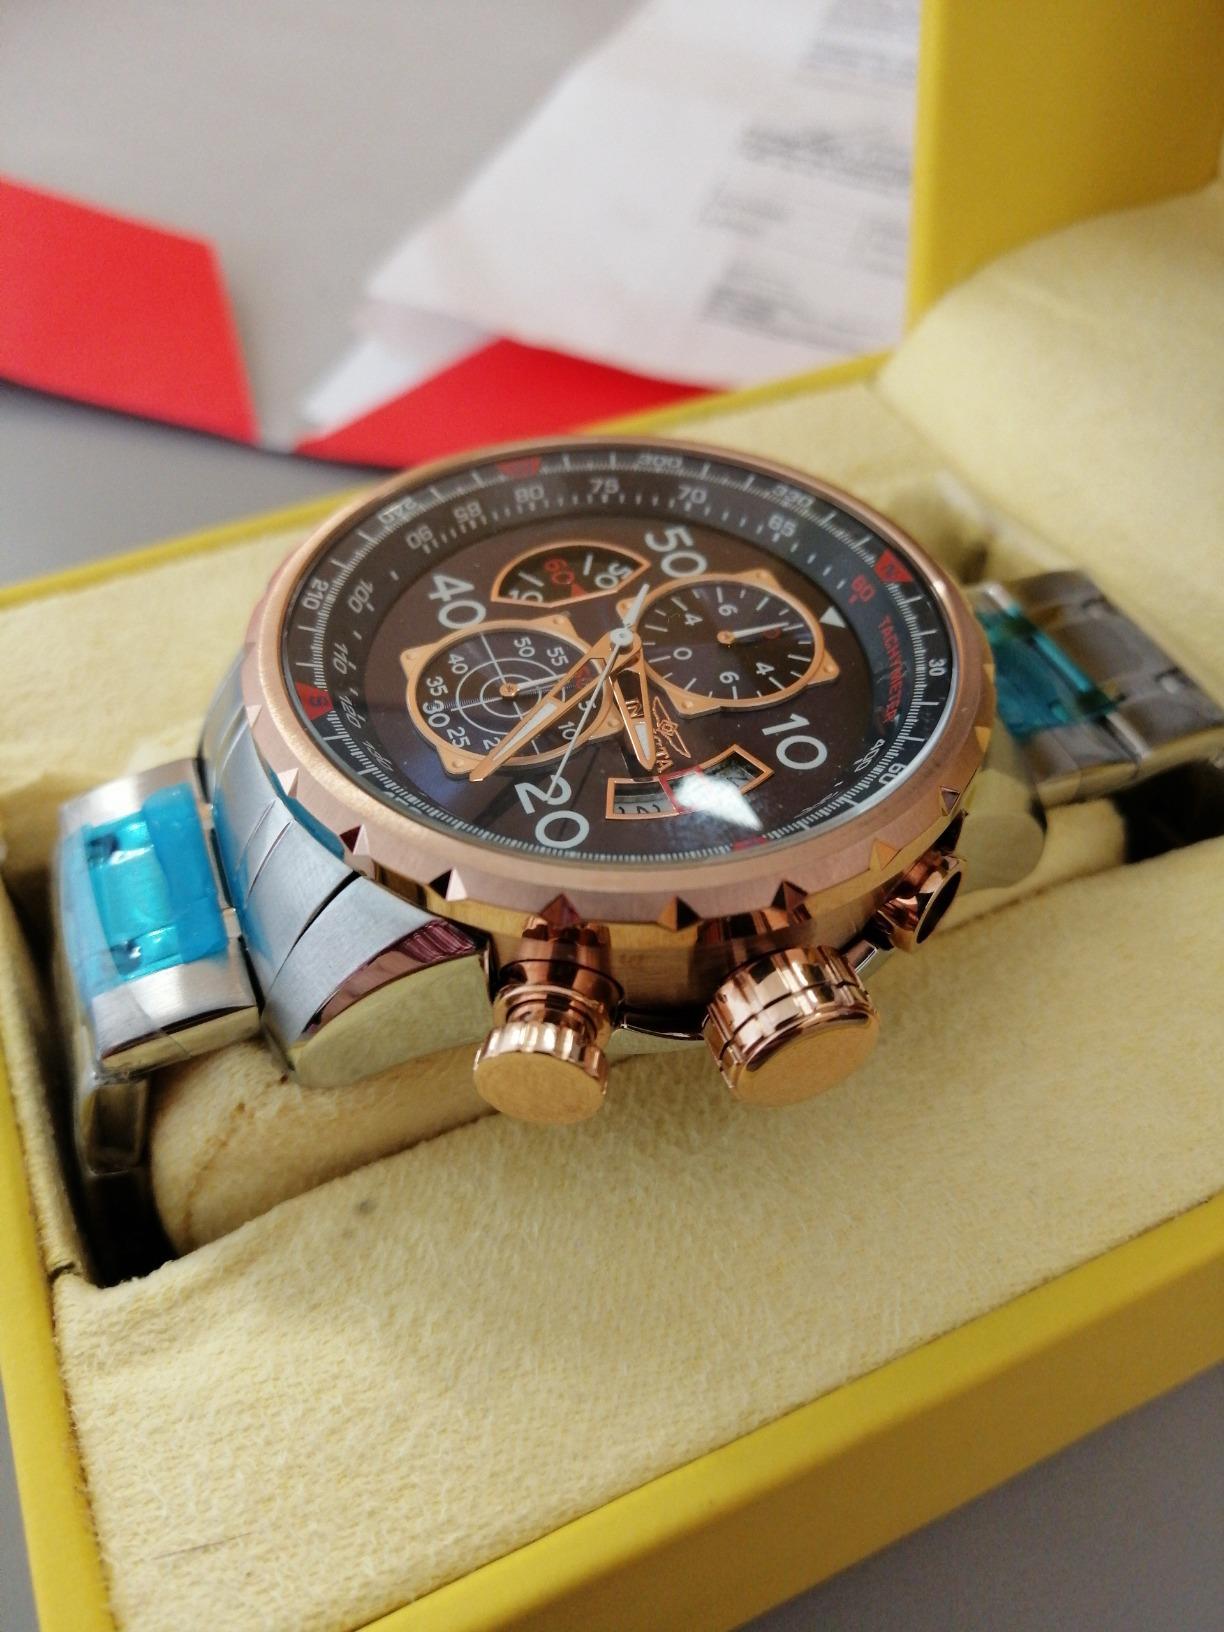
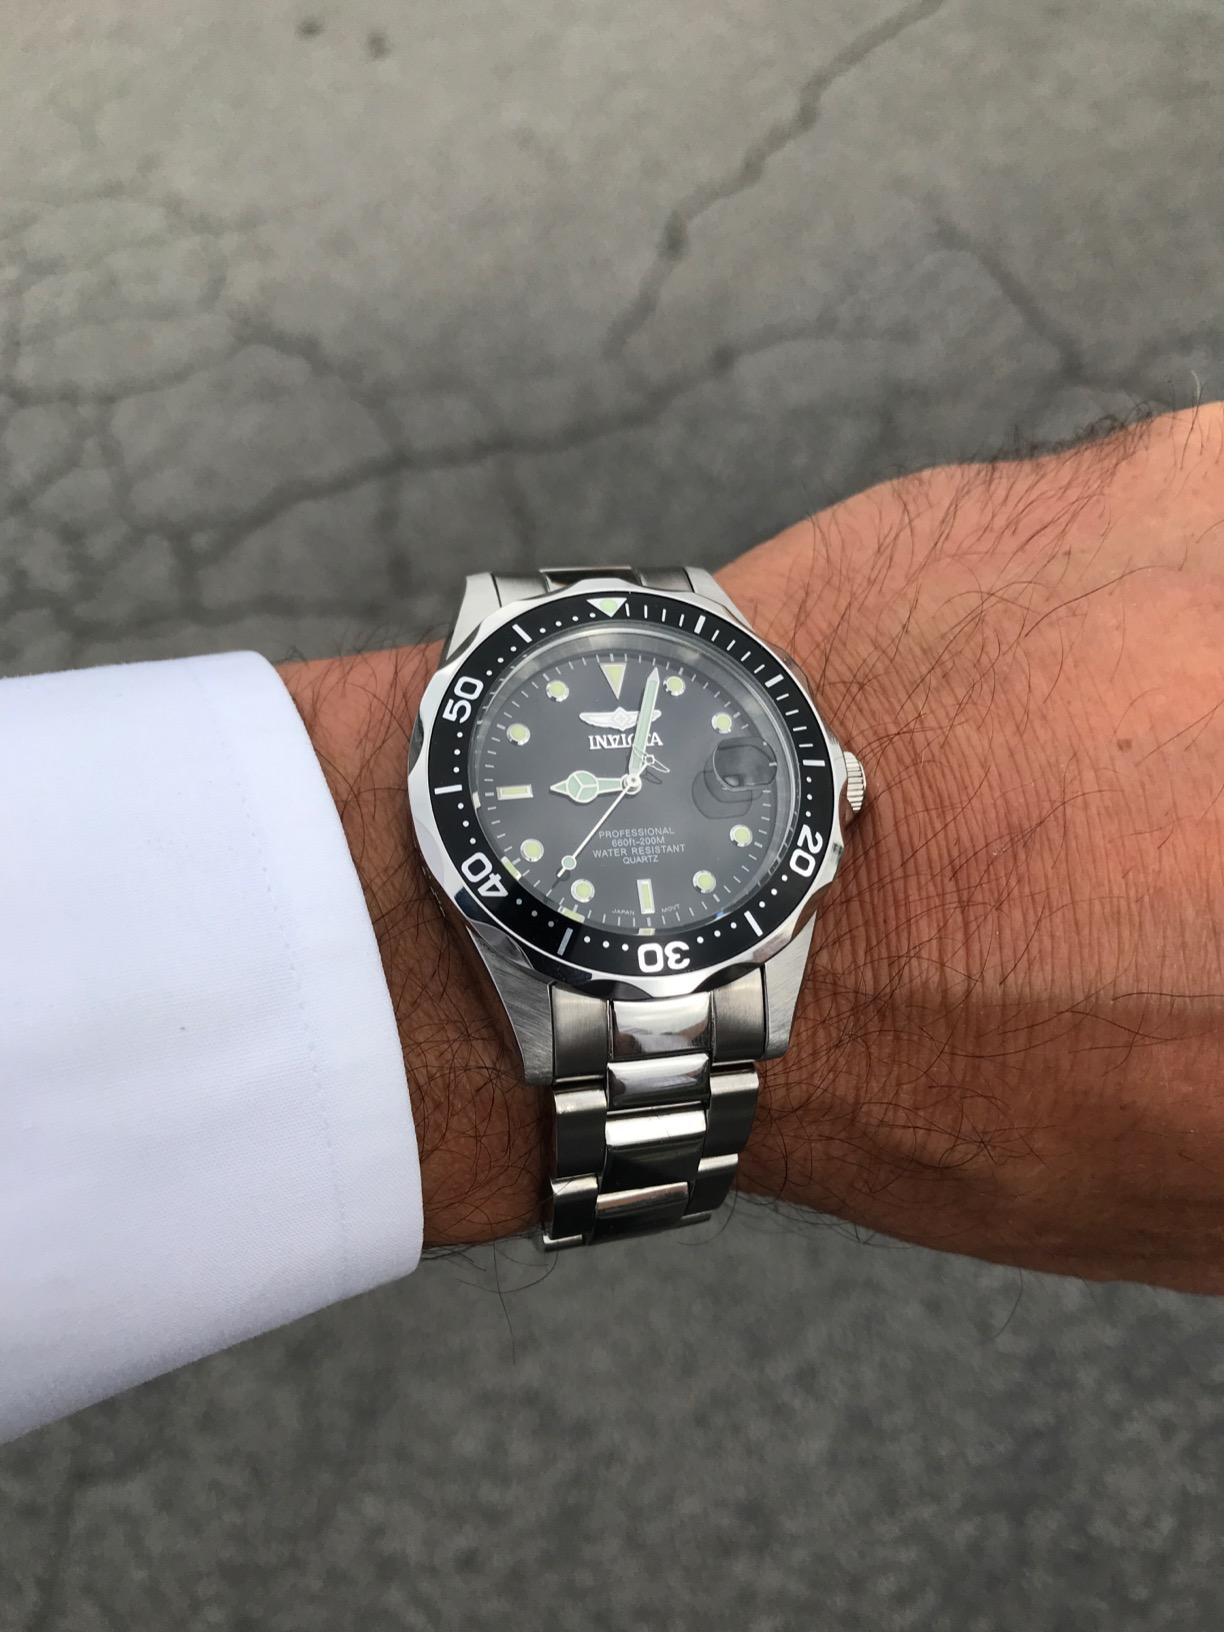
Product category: accessories_watch
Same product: no